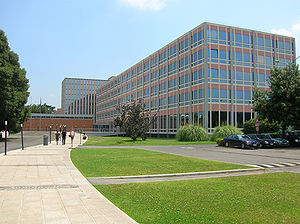
Istituto Centrale per il Catalogo Unico
Istituto Centrale per il Catalogo Unico har hovedcenter i Rom på nationalbiblioteket Biblioteca Nazionale Centrale di Roma
Istituto Centrale per il Catalogo Unico eller på dansk med den samlede betegnelse Centralinstituttet for Unionskataloget for Italienske Biblioteker og for Bibliografisk Information er et statsligt italiensk biblioteksinstitution til systematisering af bibliografiske registreringer, der blev etableret i 1975.